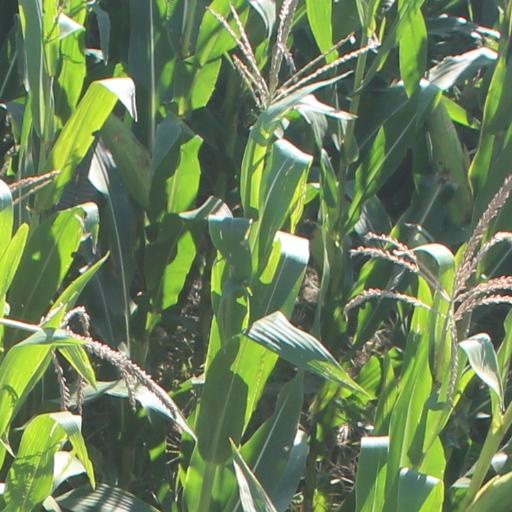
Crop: maize; corn